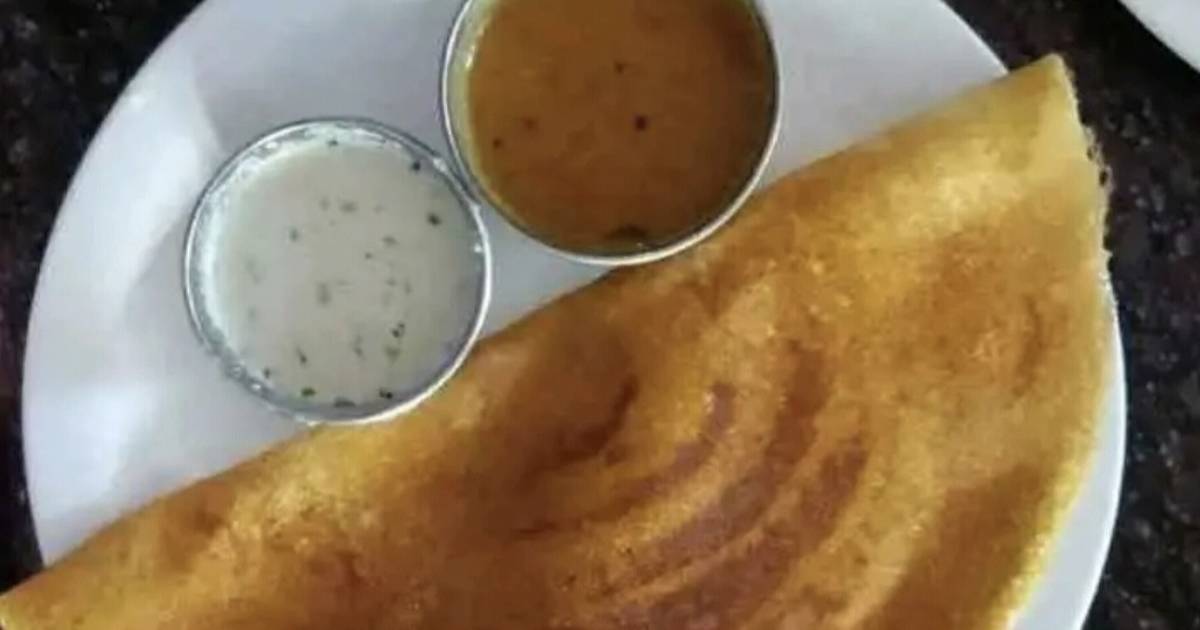
Dish: masala_dosa